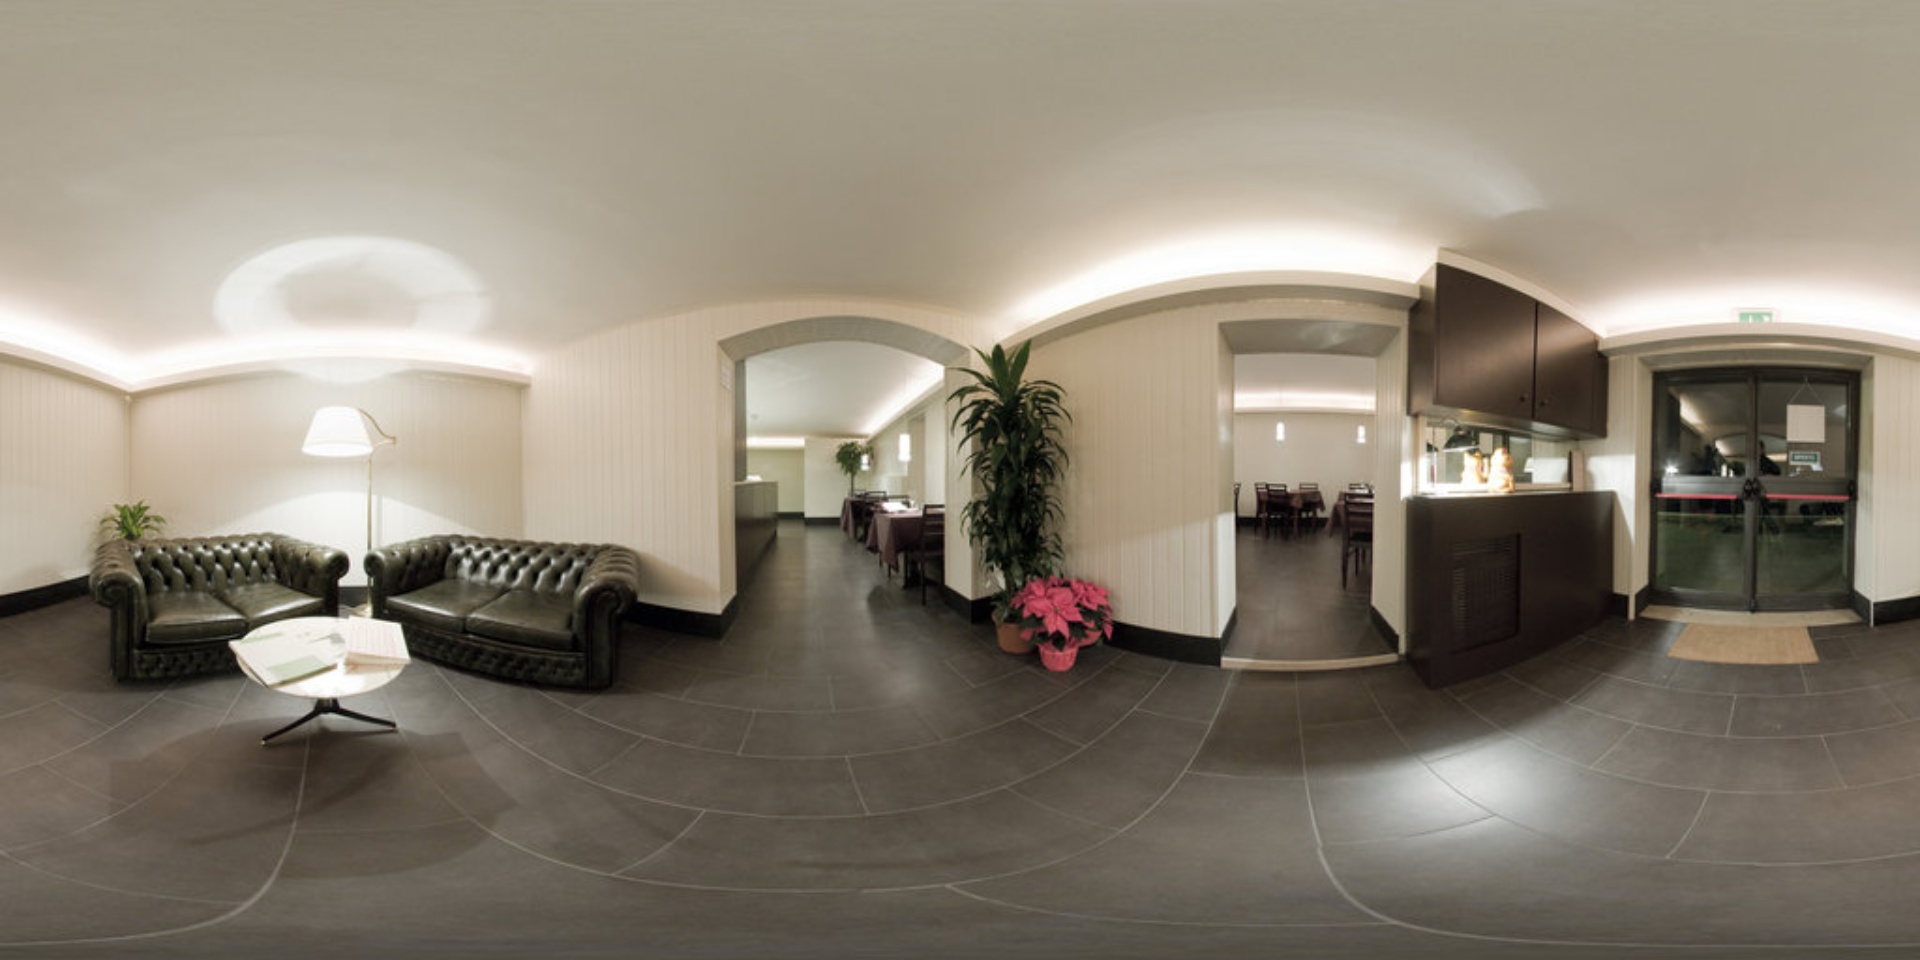
Referred object: the pink potted plant next to the green plant

Referred object: the pink potted plant

Referred object: turn around, then the poinsettia that is in front of the tall plant by the arch